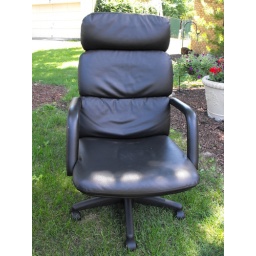
Very comfortable leather office chair. Some scratches on the plastic arms and one scratch in leather (on side). $30.00